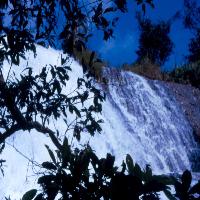
Weather: sun or clear